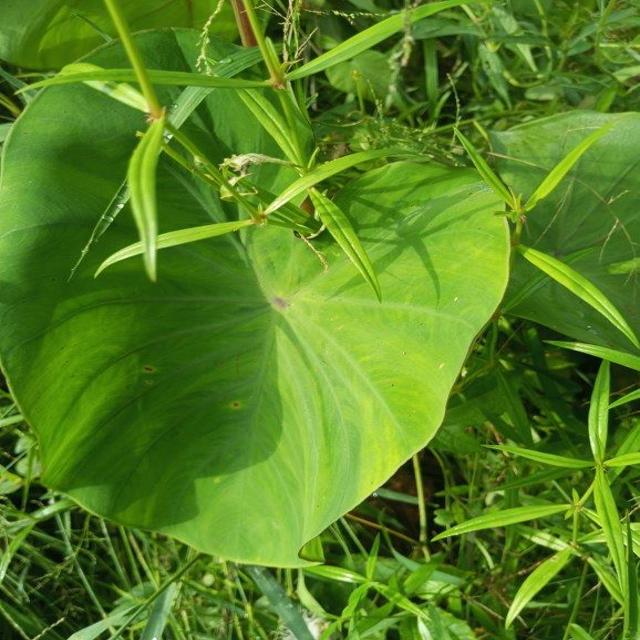
Label: Healthy